Red Line (Namibia)

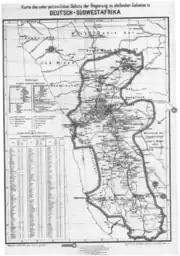
1907, First Police Zone

The demarcation became a political boundary in 1907, after the Reichstag in Berlin passed a resolution in 1905 during the Herero Wars stating that police protection in German South West Africa "should be restricted to the smallest possible area focusing on those regions where our economic interests tend to coalesce". The border reflected areas of colonial control, and was already monitored for animal health purposes. The excluded northern areas were largely left to indirect colonial rule through traditional authorities. Passage between the two zones was then restricted for individuals as well as for animals. This led to different political and economic outcomes for the northern Ovambo people and the more centrally located Herero people.